Bois, Charente-Maritime

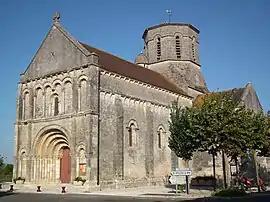
The church in Bois

Bois is a commune in the Charente-Maritime department in southwestern France.